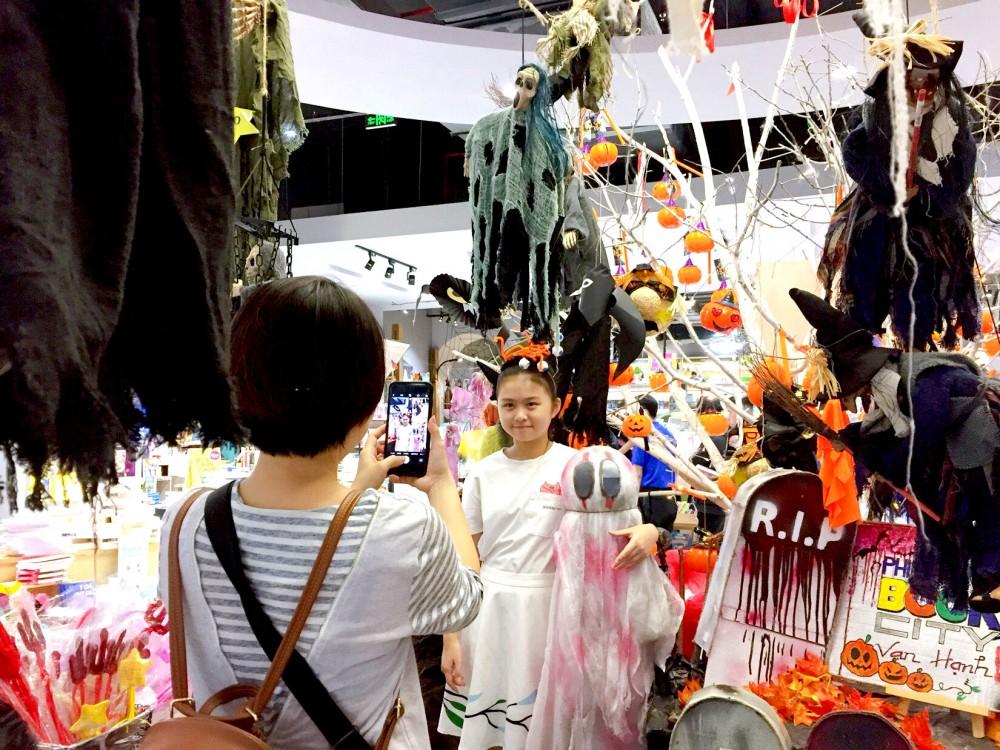
có một cô bé đang tạo dáng chụp hình bên khu vực trang trí